HD 168625

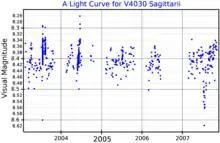
A visual band light curve for V4030 Sagittarii, plotted from "ASAS" data

Assuming a distance of 2.2 kiloparsecs, the star would be 220,000 times brighter than the Sun, having a surface temperature of 12,000 K. At that distance it can be calculated to be losing mass through a fierce stellar wind at roughly per year however this is to be muted somewhat as work realized in 2012 from the VLT reveal a binary star system – a companion exists around 4.5 magnitudes fainter than the primary.